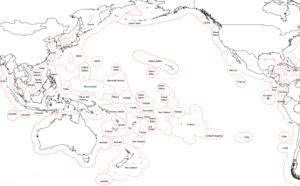
Cet article vise à donner une liste exhaustive des colonies et possessions françaises au cours de l'Histoire, quel que soit leur statut.